CJFB-FM

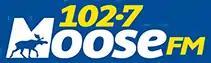
CJFB-FM's former logo as 102.7 Moose FM from 2021 to 2025

In August 2021, Vista began on-air testing of the new signal, with an intent to re-launch CJFB-FM with a new format in September. On September 3, Vista relaunched CJFB-FM on its new signal as "102.7 Moose FM", adopting an adult hits format.